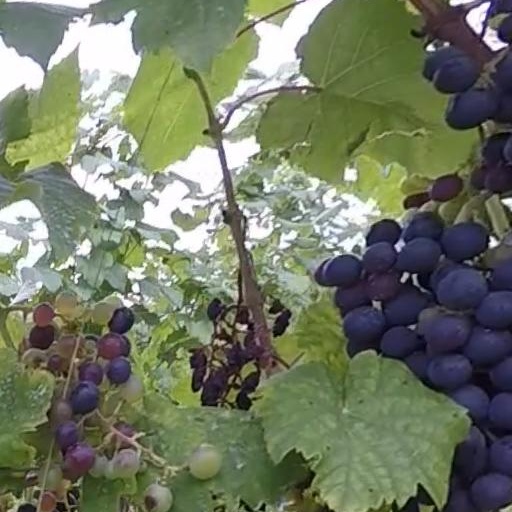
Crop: grape